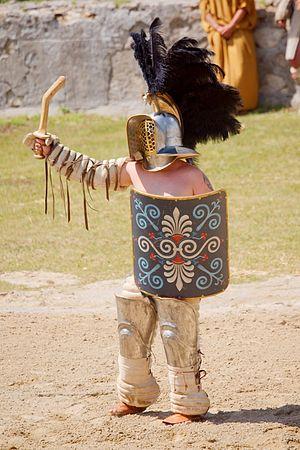
Le thrace est un type de gladiateur. Avec le gaulois et le samnite, il fait partie des armaturæ « ethniques », c'est-à-dire dotées d'une panoplie empruntée à un peuple vaincu par Rome, les Thraces.
« Ocrea », pluriel « ocreae », désigne les jambières montant jusqu'à la mi-cuisse, souvent en cuir, métal ou bois, et utilisées dans l'Antiquité, notamment par les gladiateurs, ou plus généralement, par tout type de soldat ayant un minimum d'armure.